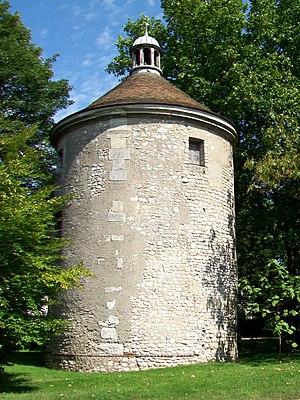
Le colombier d'Orgemont, 1 rue de Paris. Il date probablement du XVIIIe siècle et a été transformé en logement au début du XXe siècle. Lors de son inscription au titre de Monuments historiques en 1973, il avait été abandonné pendant plusieurs années.
Cette liste recense les monuments historiques du département du Val-d'Oise, en France.
Gonesse est une commune française située dans le département du Val-d'Oise en région Île-de-France.